Anne Brown

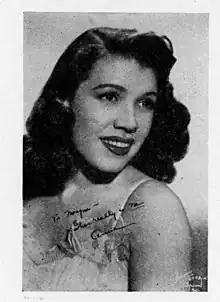

Anne Wiggins Brown (August 9, 1912March 13, 2009) was an American lyric soprano for whom George Gershwin rewrote the part of "Bess" into a leading role in the original production of his opera "Porgy and Bess" in 1935.